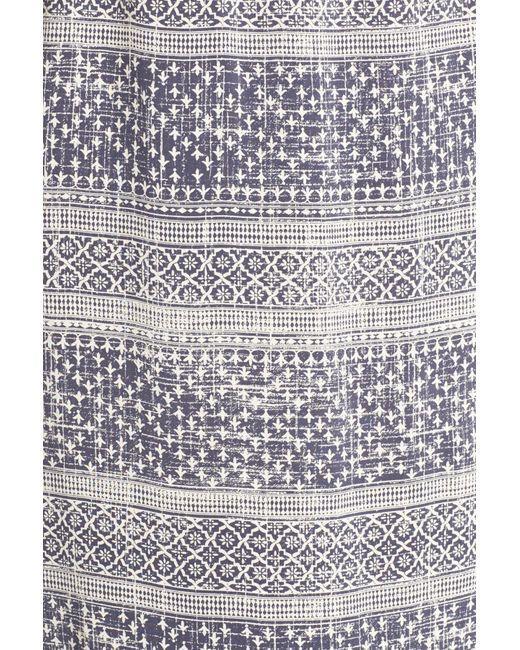
Pure Lawn Hemd Stück Blockdruck